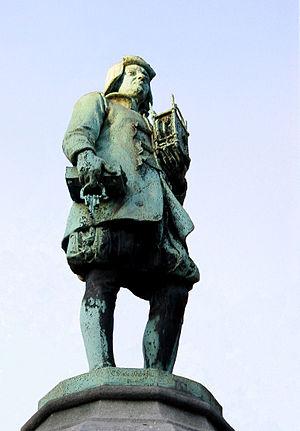
Bruxelles (Belgique), Square du Petit Sablon - Statue de l'horloger-serrurier réalisée par le sculpteur Jean Cuypers (XIXe siècle).
Un horloger est un artisan qui fabrique, vend ou répare des objets issus de l'horlogerie. Aujourd'hui, le métier d'horloger s'exerce presque exclusivement dans un contexte industriel.
Le Sablon est un quartier situé dans le centre historique de Bruxelles qui comprend le Petit Sablon et son square, l'église Notre-Dame, la place du Grand Sablon ainsi que les rues avoisinantes.